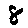
Label: 8